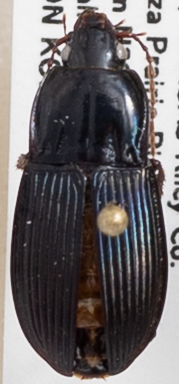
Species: Pterostichus permundus
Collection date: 2019-09-23
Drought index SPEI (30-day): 0.846
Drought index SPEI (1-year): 1.69
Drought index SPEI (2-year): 1.13